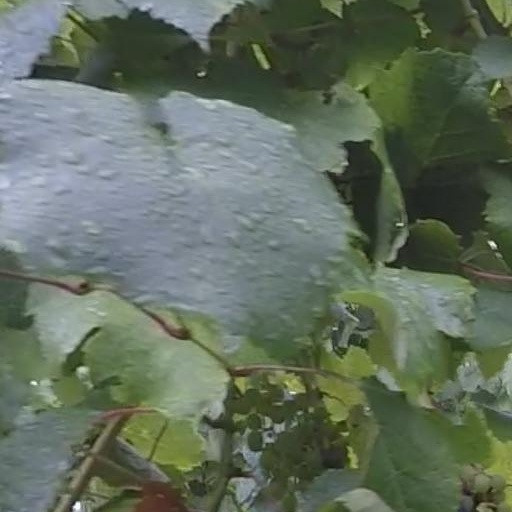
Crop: grape